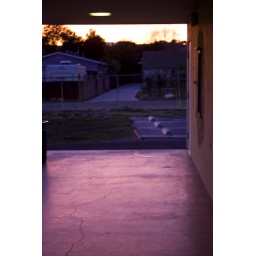
One day last week, the concrete floor of the hallway outside the library turned pink in the glow of the setting sun.